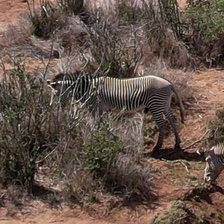
Pose orientation: left